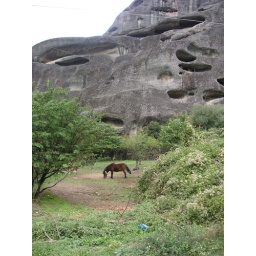
pony under the rock